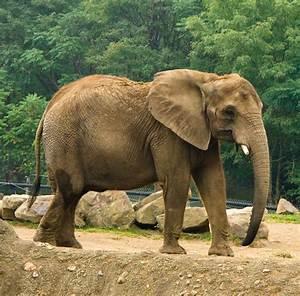
elephant